Commutative ring

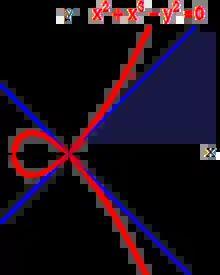
The cubic plane curve (red) defined by the equation "y" = "x"("x" + "1") is singular at the origin, i.e., the ring "k"["x", "y"] / "y" − "x"("x" + "1"), is not a regular ring. The tangent cone (blue) is a union of two lines, which also reflects the singularity.

The "k"-vector space "m"/"m" is an algebraic incarnation of the cotangent space. Informally, the elements of "m" can be thought of as functions which vanish at the point "p", whereas "m" contains the ones which vanish with order at least 2. For any Noetherian local ring "R", the inequality